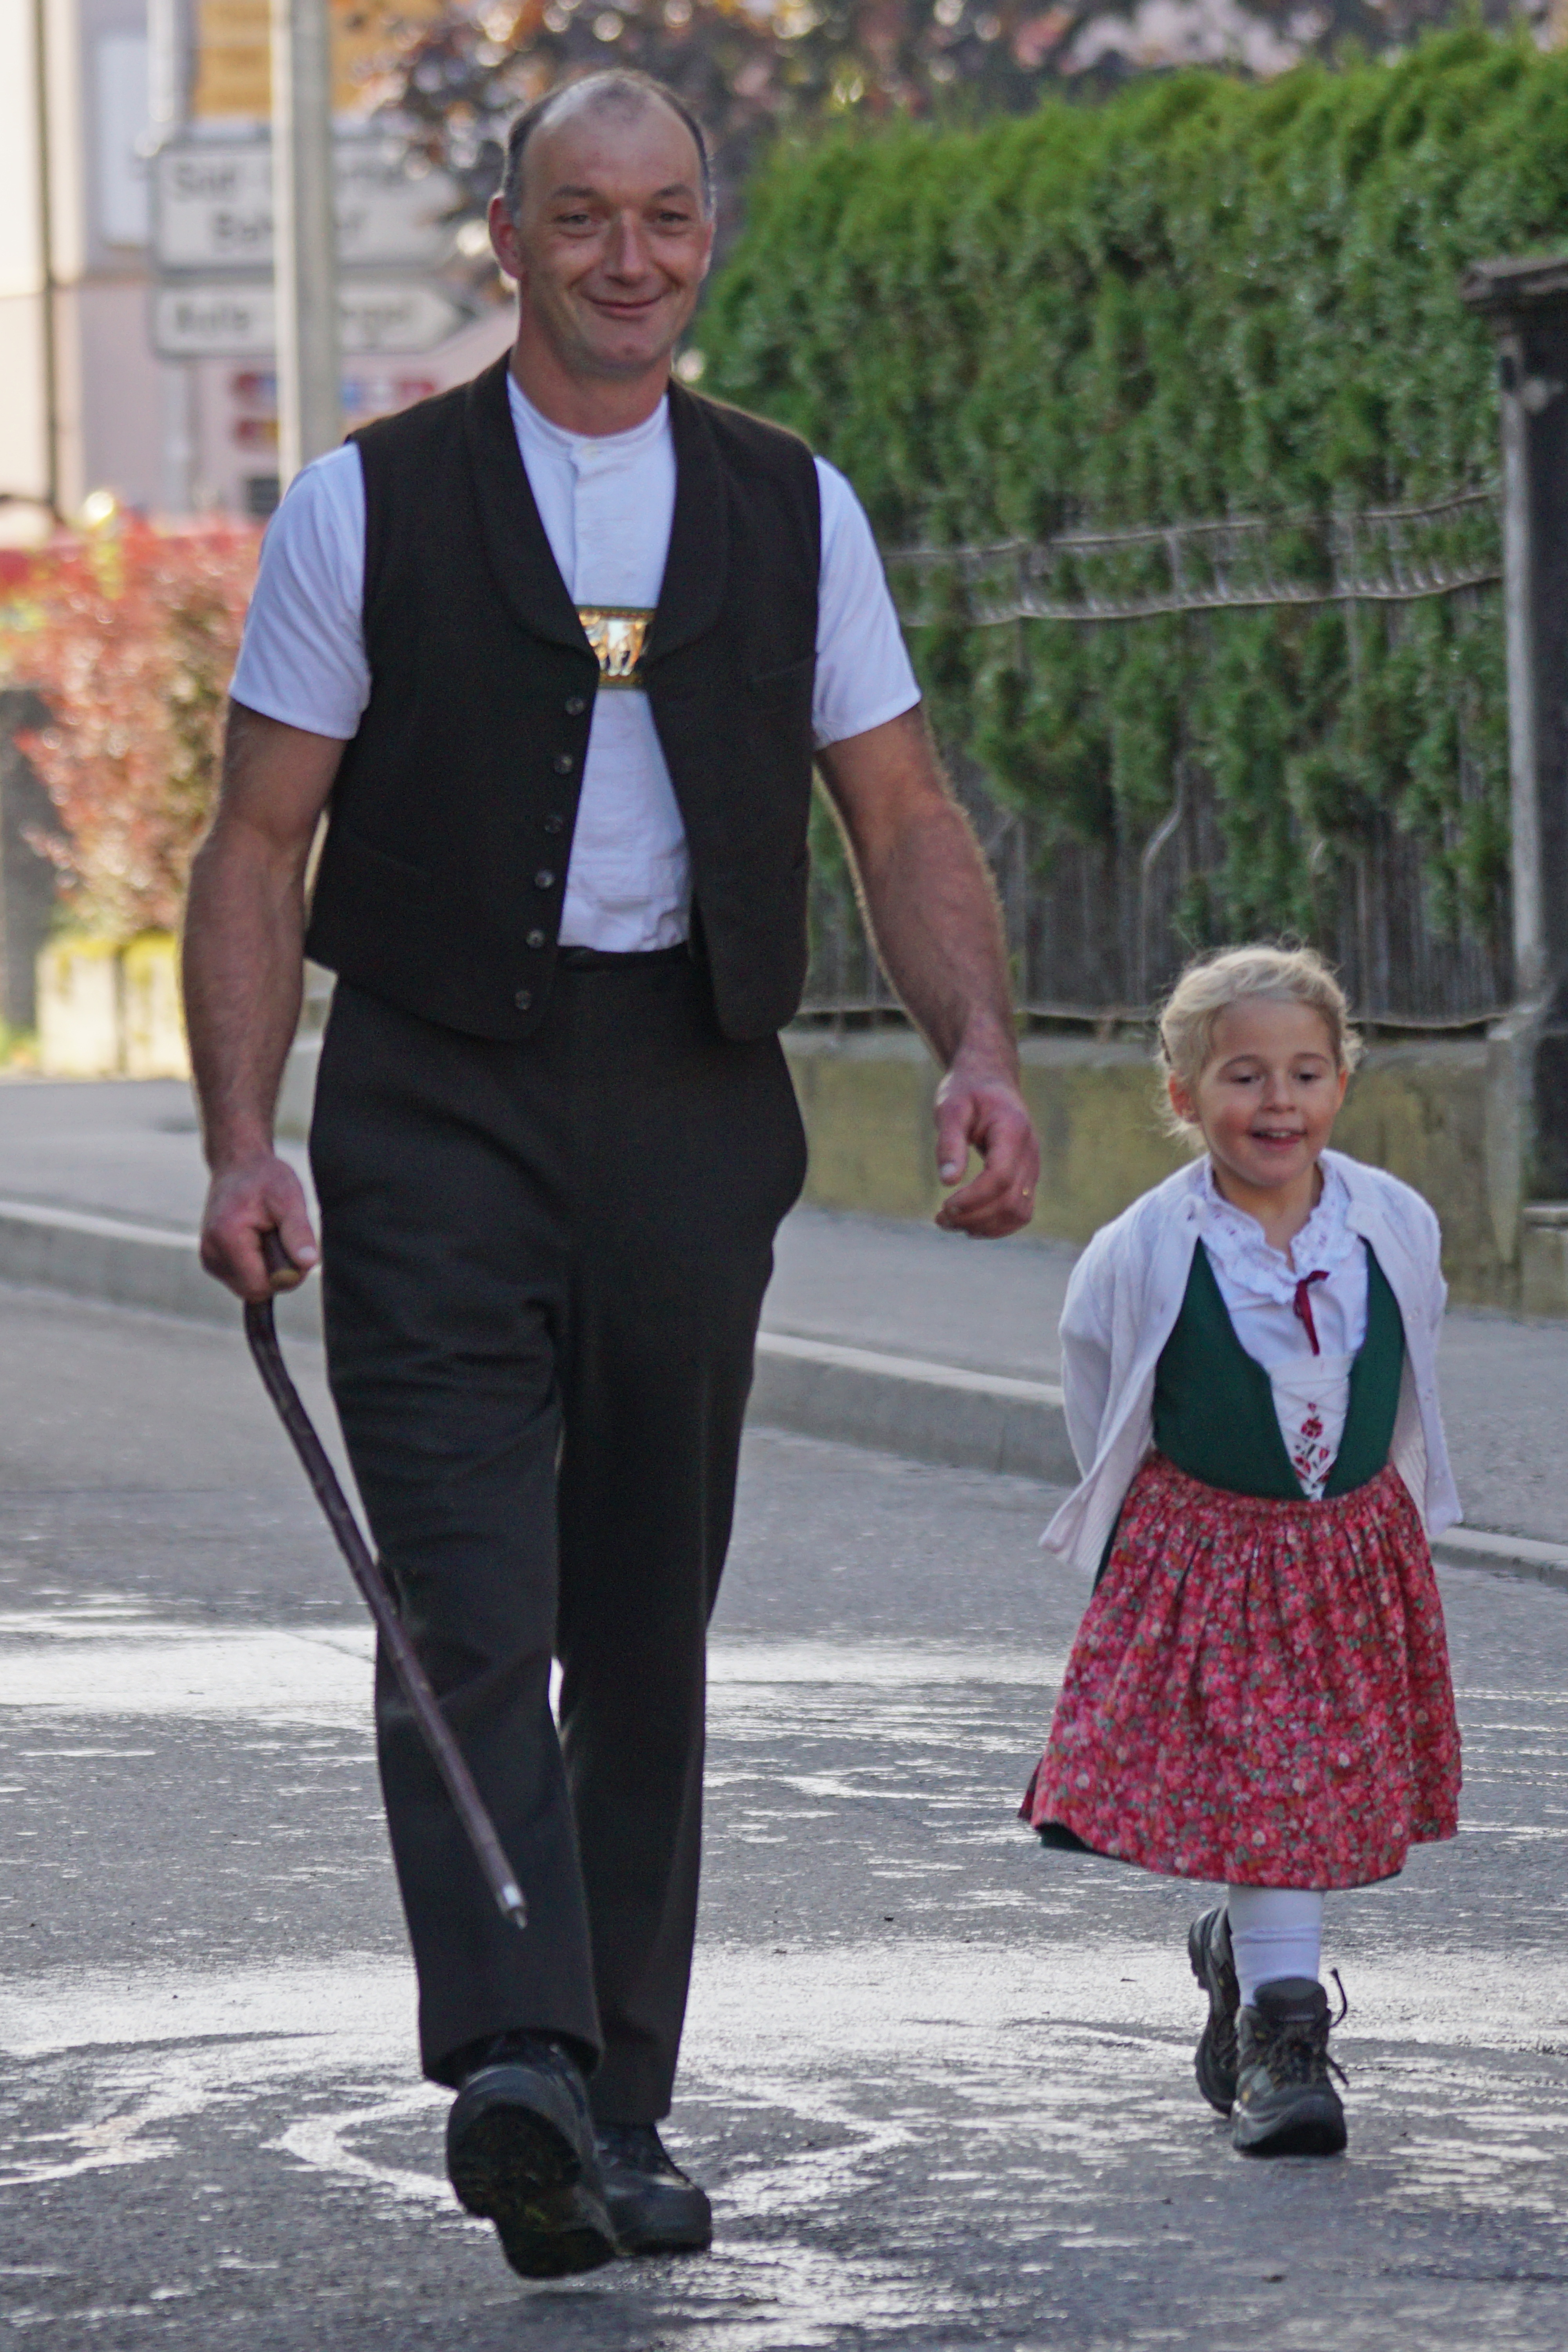
man, person, people, village, spring, clothing, cows, switzerland, appenzell, tradition, costume, bauer, daughter, customs, cattle show, feast day, appenzeller, sennen, bruchtum, final group